Manggha

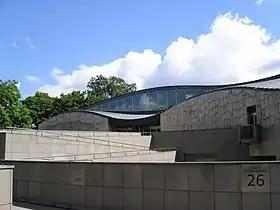
Manggha Museum of Japanese Art and Technology

Manggha (full name: Manggha Museum of Japanese Art and Technology, until 2007: Manggha Centre of Japanese Art and Technology) is a museum in Kraków, Poland. Until 2005, it was a branch of the National Museum of Kraków.